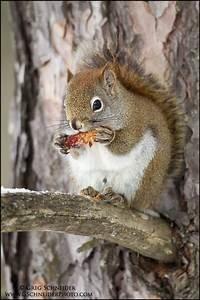
squirrel